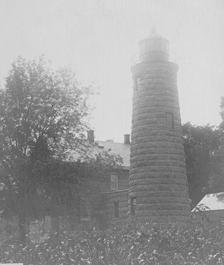
Building: Cumberland Head Light
Country: United States of America
Year built: 1838
Lighthouse in New York state Lighthouse Cumberland Head Light Location Cumberland Bay on Lake Champlain in New York Coordinates 44°41′29″N 73°23′7″W / 44.69139°N 73.38528°W / 44.69139; -73.38528 Tower Constructed 1838 Foundation Concrete and Limestone Construction Limestone Height 15 m (49 ft) Shape Conical Light First lit 1868 Deactivated 1934-2003 Focal height 23 m (75 ft) Lens Fourth Order Fresnel lens Range 7 nmi (13 km; 8.1 mi) Characteristic Flashing White 4 seconds Cumberland Head Light is a lighthouse on Lake Champlain 's Cumberland Bay in New York state. The lighthouse was established in 1838 and the tower was first lit in 1868.  The lighthouse was deactivated in 1934.  The foundation of the lighthouse is concrete and limestone and the lighthouse itself is made out of limestone.  The shape of the tower is conical.  The original lens was a fourth order Fresnel lens installed in 1856. References